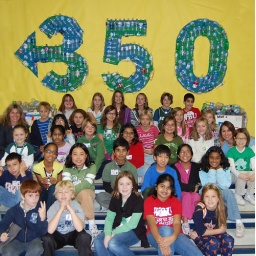
Students constructed 35O mural from water bottle collection. Phot was taken by Anna Niklarz